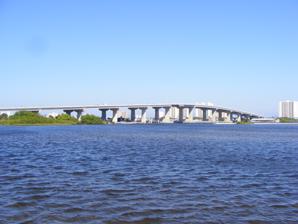
Building: Port Orange Causeway
Country: United States of America
Year built: 1990
Bridge in Florida, United States of America Port Orange Causeway Coordinates 29°08′53″N 80°58′32″W / 29.14806°N 80.97556°W / 29.14806; -80.97556 Carries Four lanes of SR A1A Crosses Halifax River Intracoastal Waterway Locale Port Orange, Florida Official name William V. Chappel Jr. Memorial Bridge Maintained by Florida Dept. of Transportation ID number 790147 Characteristics Design Stringer/Multi-beam or Girder Material Prestressed concrete Total length 228.6 meters (750 ft) Clearance below 19.8 meters (65 feet) History Construction end 1990 Statistics Daily traffic 29,000 Toll Free Location The Port Orange Causeway , commonly called the Port Orange Bridge or the Dunlawton Bridge , spans the Halifax River and Intracoastal Waterway in Port Orange , Volusia County , Florida . The bridge carries approximately 29,000 vehicles per day across four lanes of State Road A1A and Dunlawton Avenue. History Aerial view of Port Orange Causeway First bridge The first bridge at this location was built by the Port Orange Bridge Company (owned by S. H. Gove) in 1906, made of sable palm pilings and pine bridge timbers. In 1918, Gove offered to sell the bridge to Volusia County. The bridge was severely damaged by a hurricane in 1932, and was torn down. Port Orange was without a bridge for many years after the disaster. Second bridge A bascule bridge was finally built here as a replacement in 1951. The two-lane drawbridge was paid for with tolls. The bridge connected the two ends of Dunlawton Avenue, from the mainland to the beach peninsula. Third bridge When funded in 1987, the 1990 built Port Orange Causeway bridge ( bottom photo ) over the Halifax River was planned to be similar to the 1983 Granada Bridge ( top photo ) passing over that same river. In May 1987, the U.S. federal government agreed to provide $8.16 million of the estimated $12 million cost of building a Port Orange, Florida bridge planned to be similar to the Granada Bridge. After the drawbridge had aged and was expensive to maintain, it was replaced in 1990 by a new four-lane high bridge, which carries State Road A1A over the river. The Florida State Legislature designated the new bridge as the Congressman William V. Chappel Jr. Memorial Bridge . See also List of crossings of the Halifax River References ^ Florida Dept. of Transportation, Florida Bridge Information ^ History of Volusia County, Florida; by Pleasant Daniel Gold (1927) ^ Centennial History of Volusia County, Florida (1854-1954); "Bridges"; by Ianthe Bond Hebel (1954) ^ Truesdell, Al (May 29, 1987). "Bridge Money Elates Port Orange $8 Million from U.S. Fund will Help Replace Dunlawton Causeway" . Volusia Sentinel. Orlando Sentinel . p. 1. A spokesman for U.S. Congressman Bill Chappell, D-Ormond Beach, said the federal government will pay $8.16 million of the estimated $12 million cost of building a 65-foot-high bridge that will be similar to the Granada Bridge in Ormond Beach. ^ Cardwell, Harold and Priscilla (2000). Images of America: Port Orange . Arcadia Publishing. ISBN 0-7385-0618-4 . Gallery External links Wikimedia Commons has media related to Port Orange Causeway . History of Port Orange Port Orange Images Crossings of the Halifax River Upstream Veterans Memorial Bridge Port Orange Causeway Downstream Ponce de León Inlet v t e Bridges and tunnels in Florida Panhandle Escambia Bay Garcon Point John Gorrie Mid-Bay Pensacola Bay St. George Island Trammell Victory North Acosta Bridge of Lions Main Street Buckman Dames Point Fuller Warren Hart Mathews Memorial Strauss Trunnion Little Lake Harris Herman C. McCray Jr. L.E. Buie West Central Bayside Clearwater Memorial Courtney Campbell Gandy Howard Frankland Pinellas Bayway Sunshine Skyway Treasure Island East Central A. Max Brewer Alma Lee Loy Astor Bennett Bert Dosh Broadway Eau Gallie Granada Lake Jesup Lake Underhill Melbourne Merrill P. Barber Merritt Island NASA Osteen Pete Damon Pineda Port Orange Roosevelt Sebastian Inlet Torry Island Wabasso Whitehair South Blue Heron Broad Coral Springs † Flagler Memorial Julia Tuttle John F. Kennedy Lehman MacArthur Rickenbacker Royal Park Snow-Reed ‡ Thomas B. Manuel Venetian Southwest Blackburn Point Bridge ‡ Boca Grande ‡ Bonita Beach Caloosahatchee Cape Coral Cortez Desoto Edison Fort Hamer Green John Ringling Longboat Pass Matanzas Pass Midpoint Sanibel S.S. Jolley Stan Gober Tom Adams Keys Bahia Honda Card Sound Jewfish Creek Long Key Overseas Highway Seven Mile Tunnels Henry E. Kinney Port of Miami Ferries Drayton Island Fort Gates Mayport Lists List of bridges in Florida List of bridges on the National Register of Historic Places in Florida List of movable bridges in Florida † – Covered bridge ‡ – Swing bridge